Vincent van der Vinne

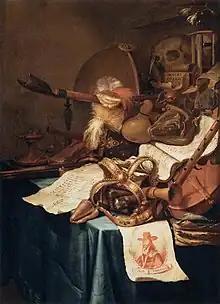
"Vanitas with a Royal Crown"

Though he started as a weaver working in Haarlem's famous white linen damask industry, van der Vinne quickly took to painting, and would take on any painting job no matter how small. According to Houbraken, this led to an oft-quoted comment by Job Adriaenszoon Berckheyde, who claimed that he was ""the Raffael of sign-boards"". When he spoke of his own work, van der Vinne often repeated the advice of his teacher Frans Hals, saying that ""one must boldly smear the paint on; when you become confident in the art, then neatness will follow"". What survives today from his hand are mostly still lifes and genre scenes, often with a similar arrangement of a vanitas items, and many include a trompe l'oeil portrait sketch on a paper hanging off a desk. In one of these, he has copied a crumpled drawing of himself by Leendert van der Cooghen. His style was copied by Evert Collier, Pieter van Eisen, and Barent van Eisen.